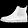
Label: Ankle boot